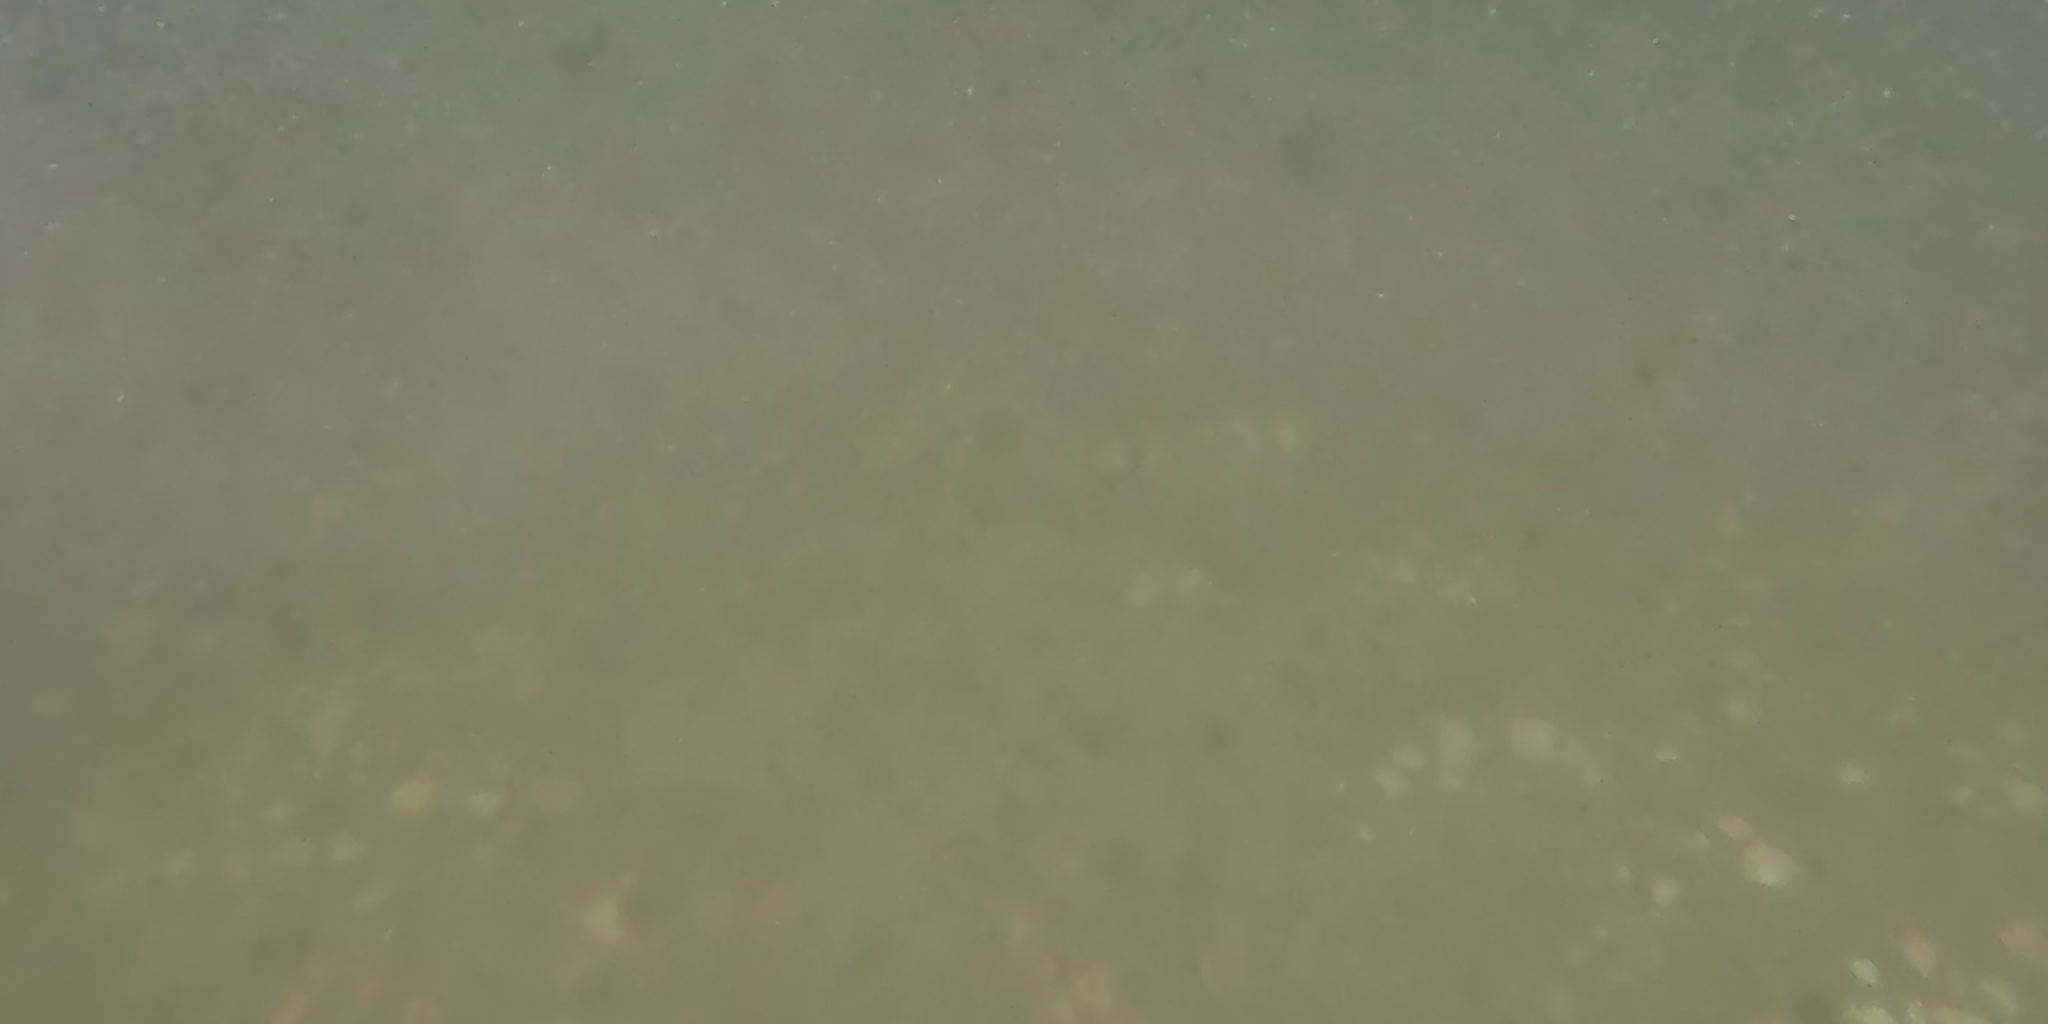
Seabed habitat: stone